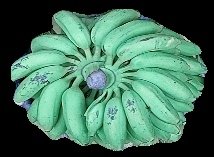
Variety: elakki-bale
Grade: grade1